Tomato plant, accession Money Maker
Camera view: tilt-top (135 deg); turntable rotation: 330 degrees
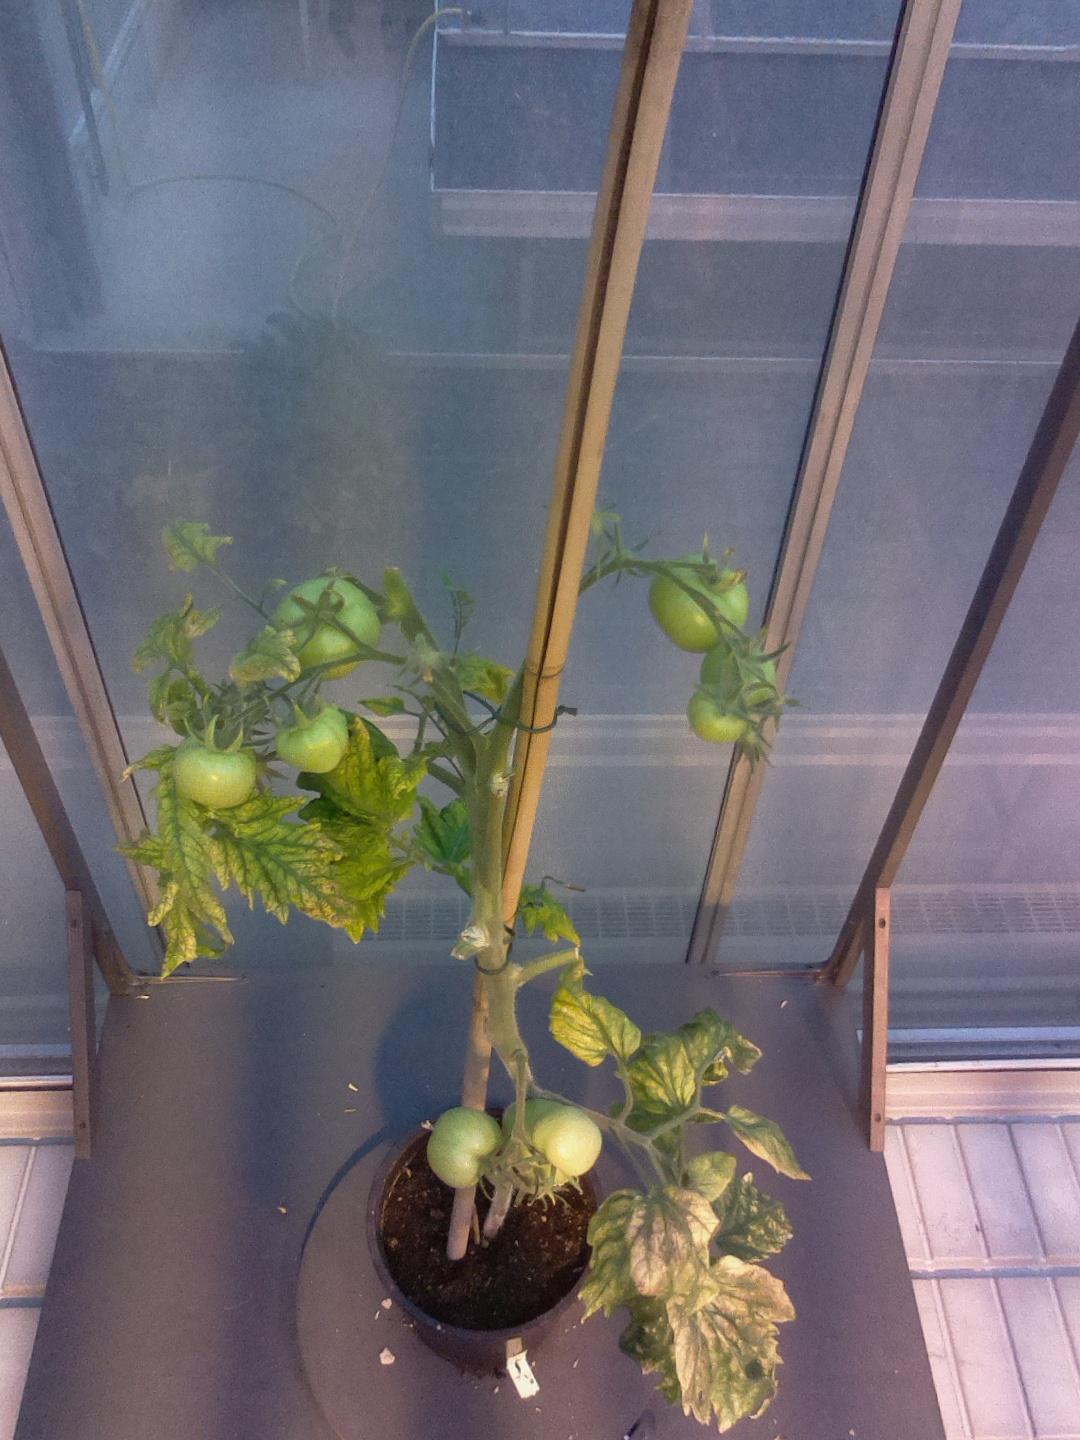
BBCH growth stage 79: 90% -100% of final fruit size